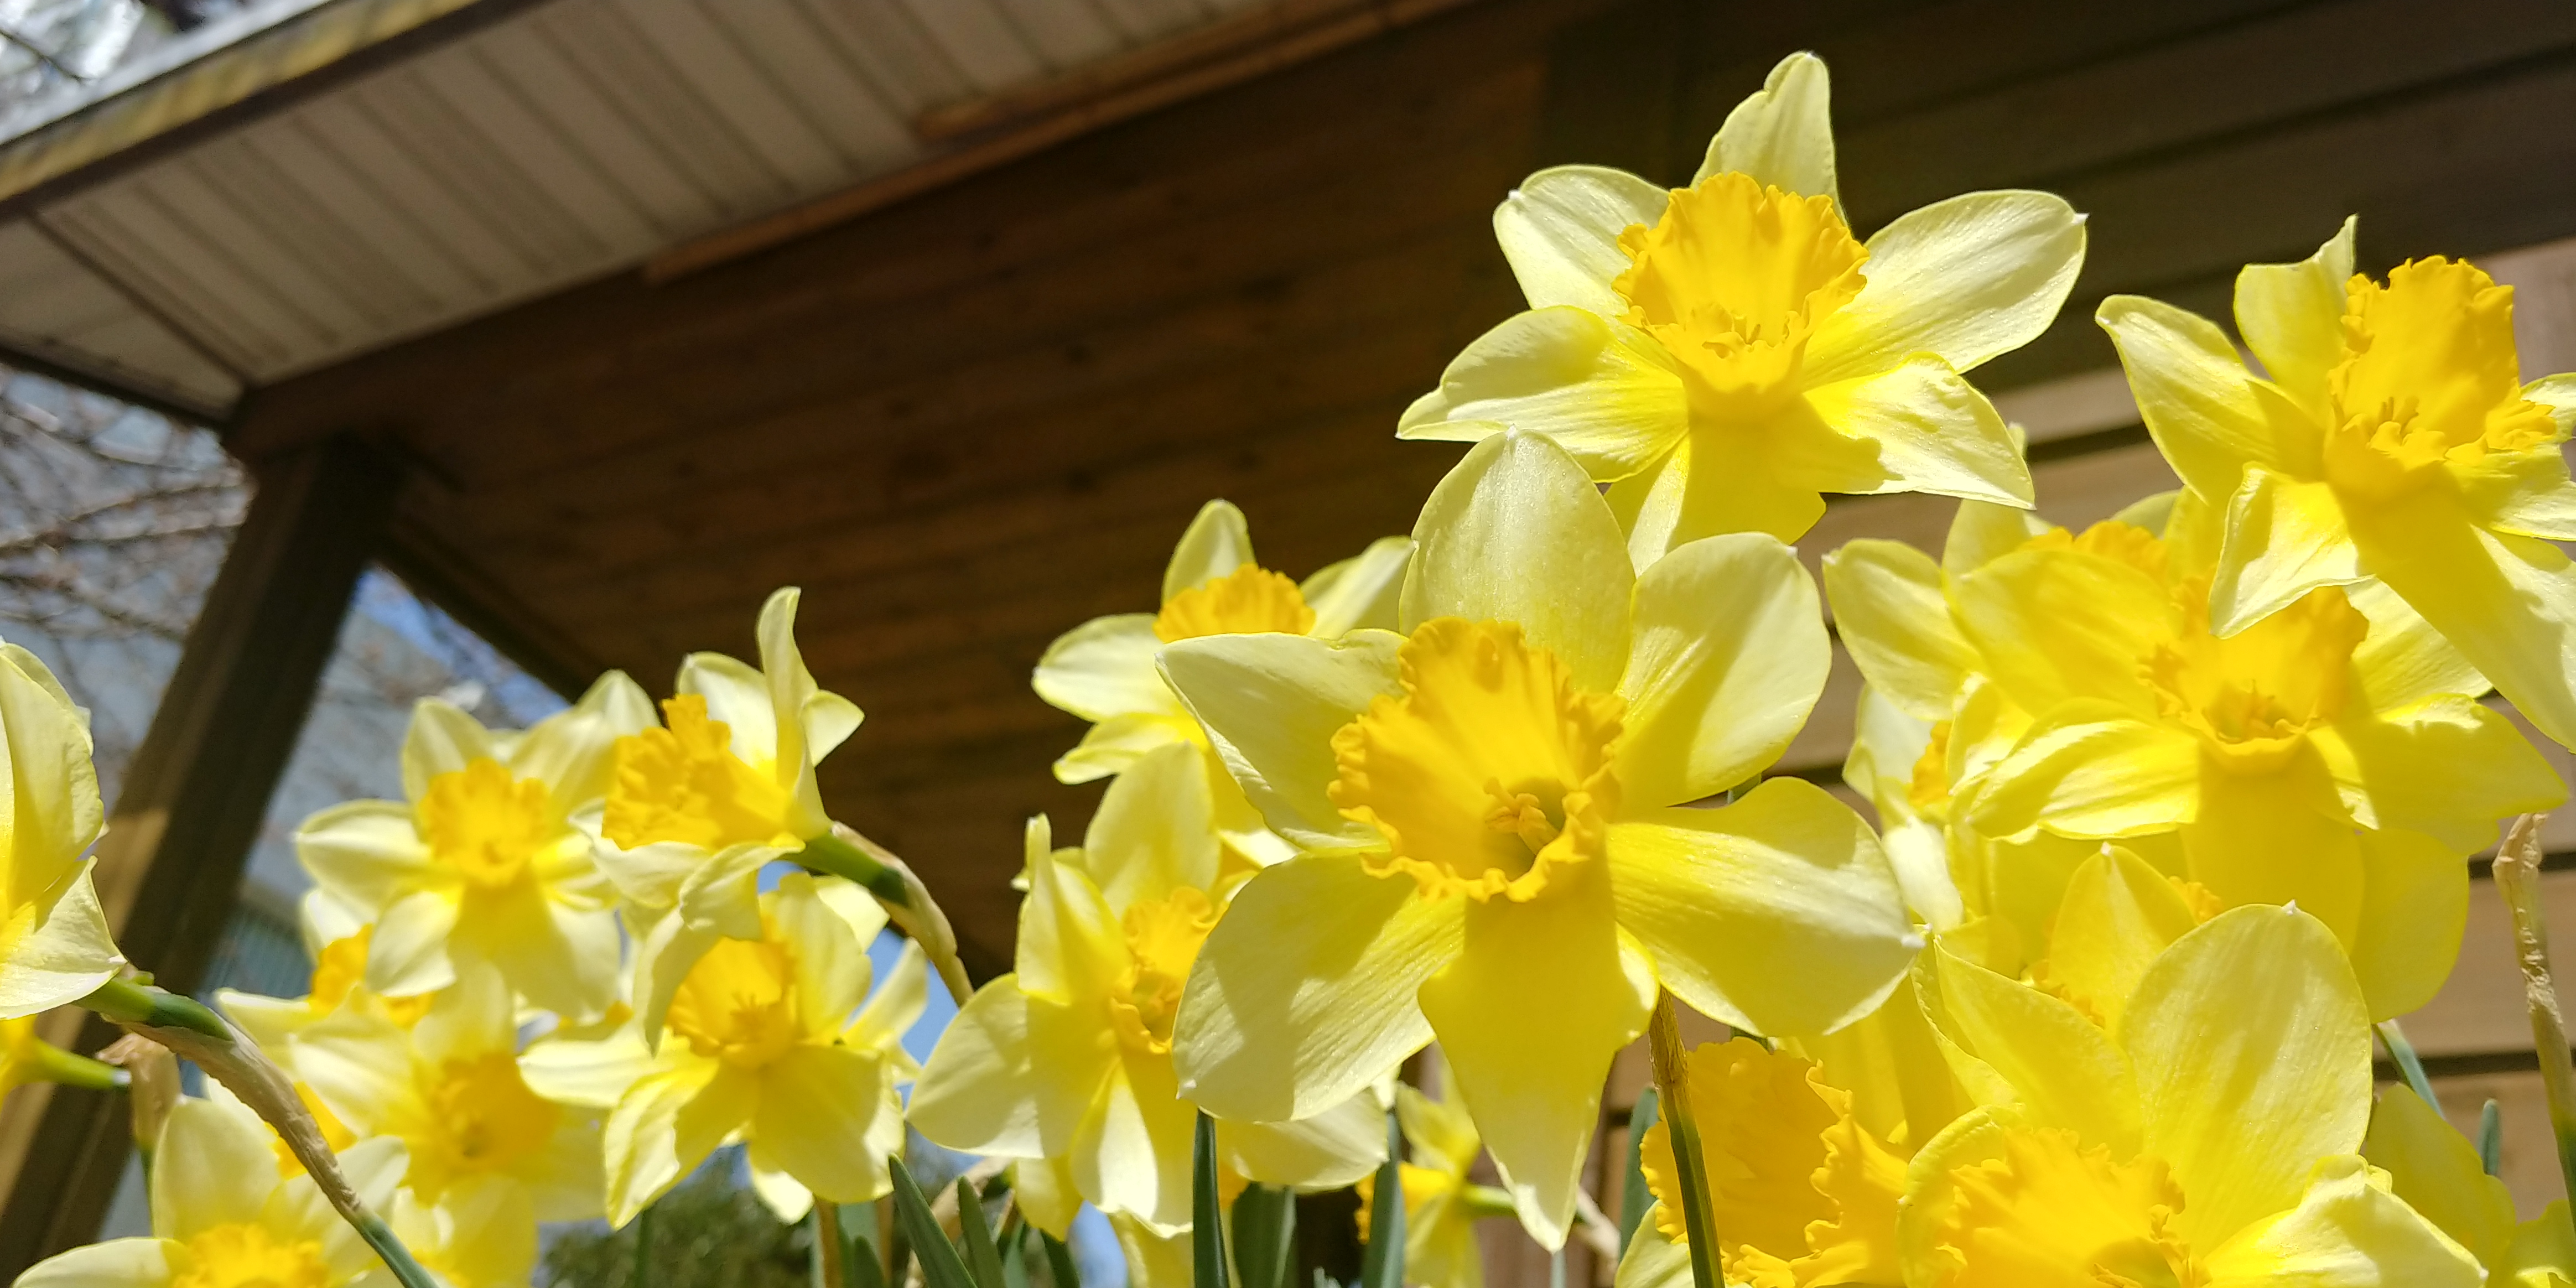
narcissus, yellow, flower, plant, petal, terrestrial plant, flowering plant, houseplant, wood, cut flowers, Pedicel, floristry, wildflower, plant stem, still life photography, herbaceous plant, macro photography, floral design, annual plant, amaryllis family, still life, lily family, pollen